Central Congregational Church (Galesburg, Illinois)

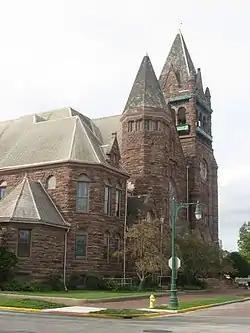
Front of the church

The Central Congregational Church is a historic church on Central Square in Galesburg, Illinois. The church was built from 1897 to 1898 to serve Galesburg's newly united Congregational church. Galesburg's two congregational churches formed in the 1850s after separating from the town's Presbyterian church; the two churches united in 1895 after one church began to collapse during a service. Galesburg architect C.E. Gottschalk designed the church in the Richardsonian Romanesque style; his design features a bell tower with a pyramidal roof, numerous turrets, a wide stained glass rose window above the entrance, and detailed stonework. The brown sandstone used to construct the church was imported from Marquette, Michigan. The church's bell was formed from the bells used in the two Congregational churches before their union. In 1912, the church acquired an organ built by the M. P. Moller Company.